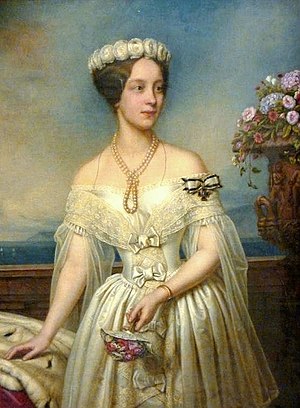
Louise af Mecklenburg-Schwerin
Louise Marie Helene var en tysk prinsesse af Mecklenburg-Schwerin, der blev fyrstinde af Windisch-Grätz som ægtefælle til Fyrst Hugo af Windisch-Grätz.